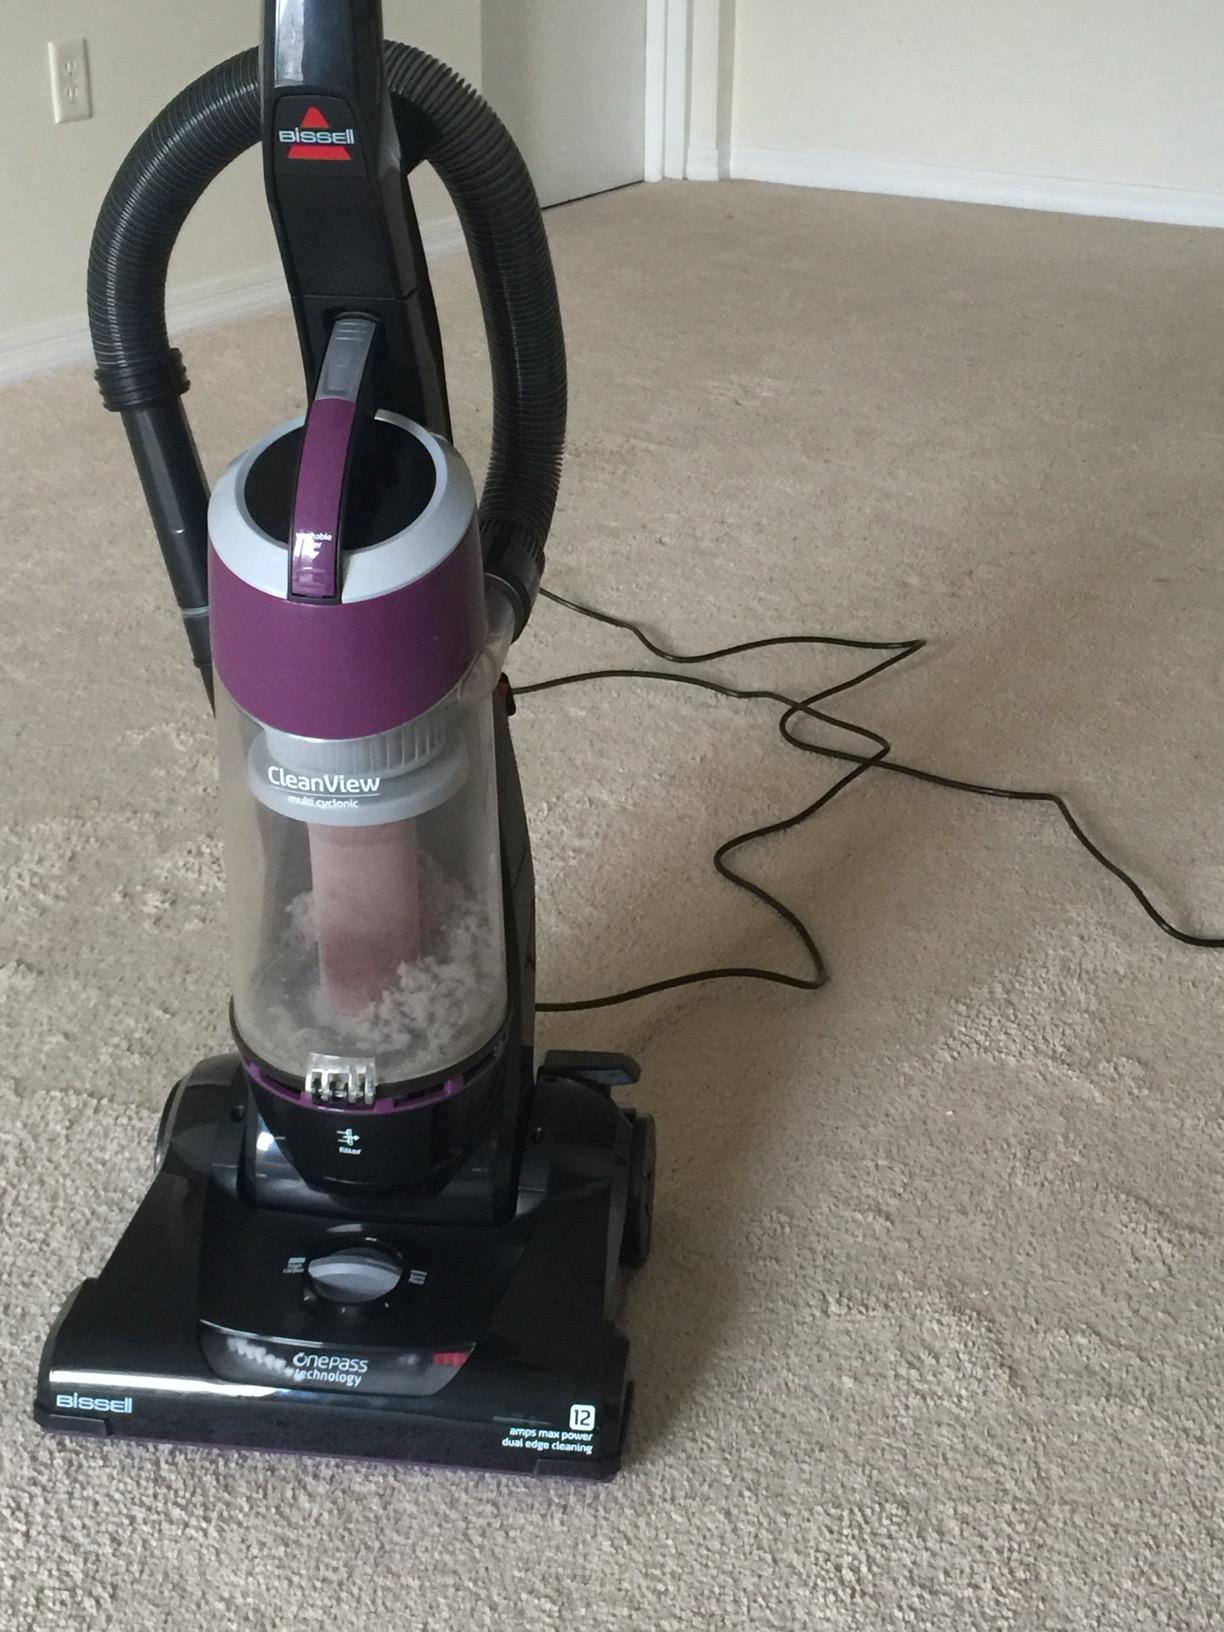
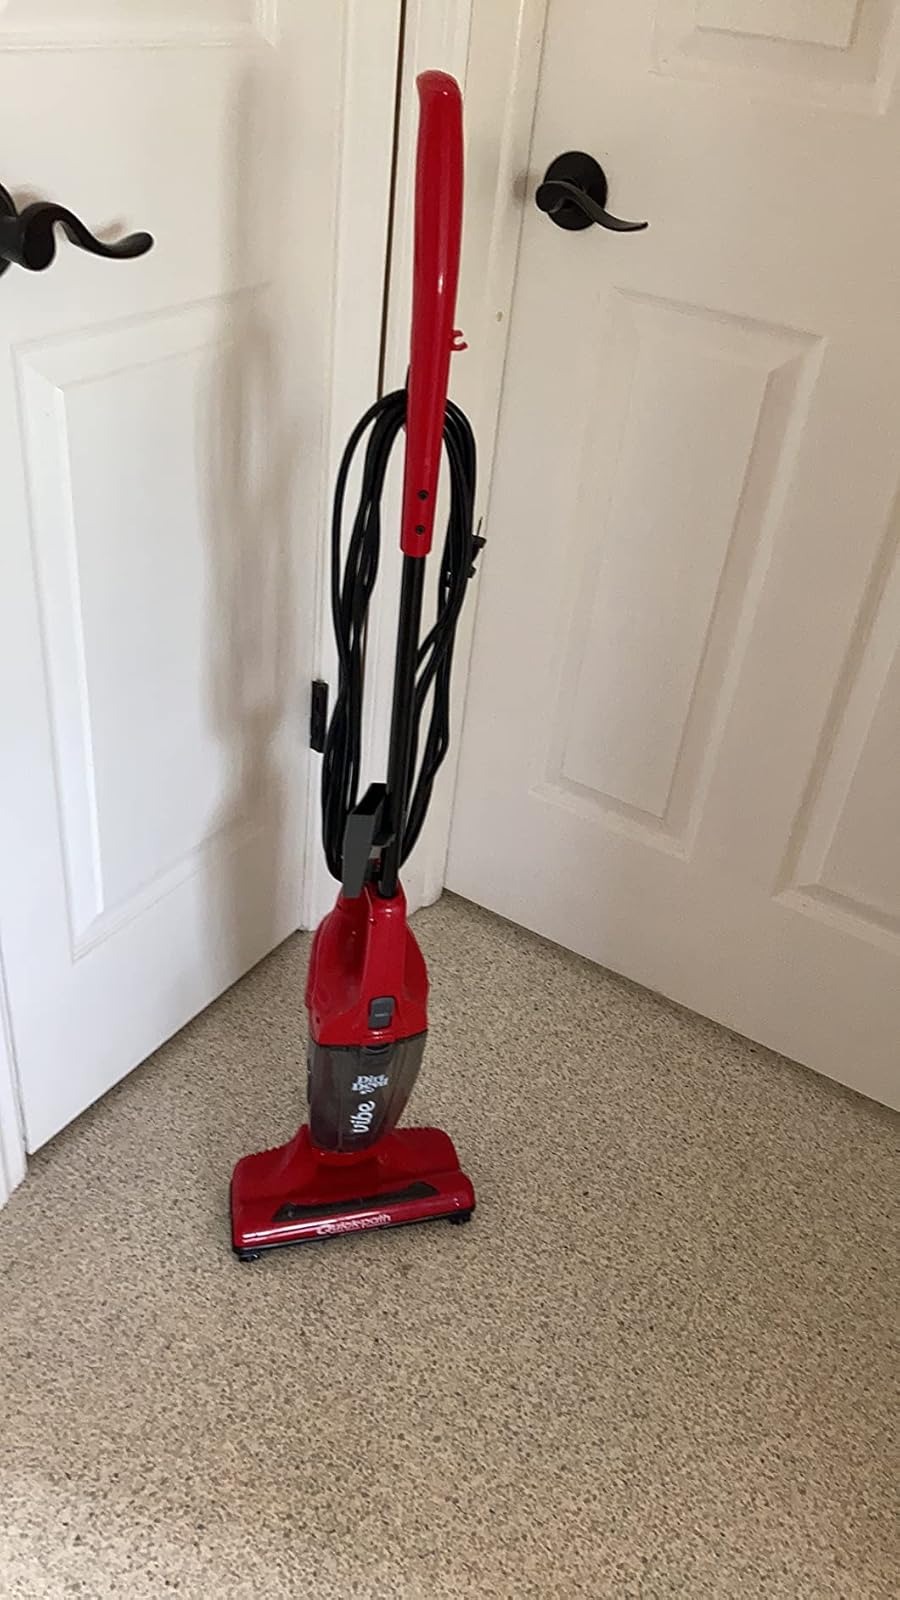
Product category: items_vacuum
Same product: no